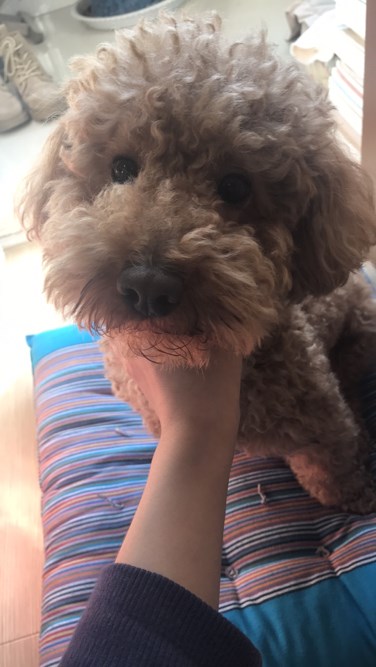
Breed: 7449-n000128-teddy